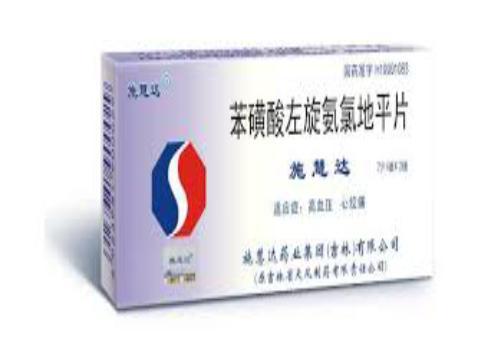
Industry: Medical